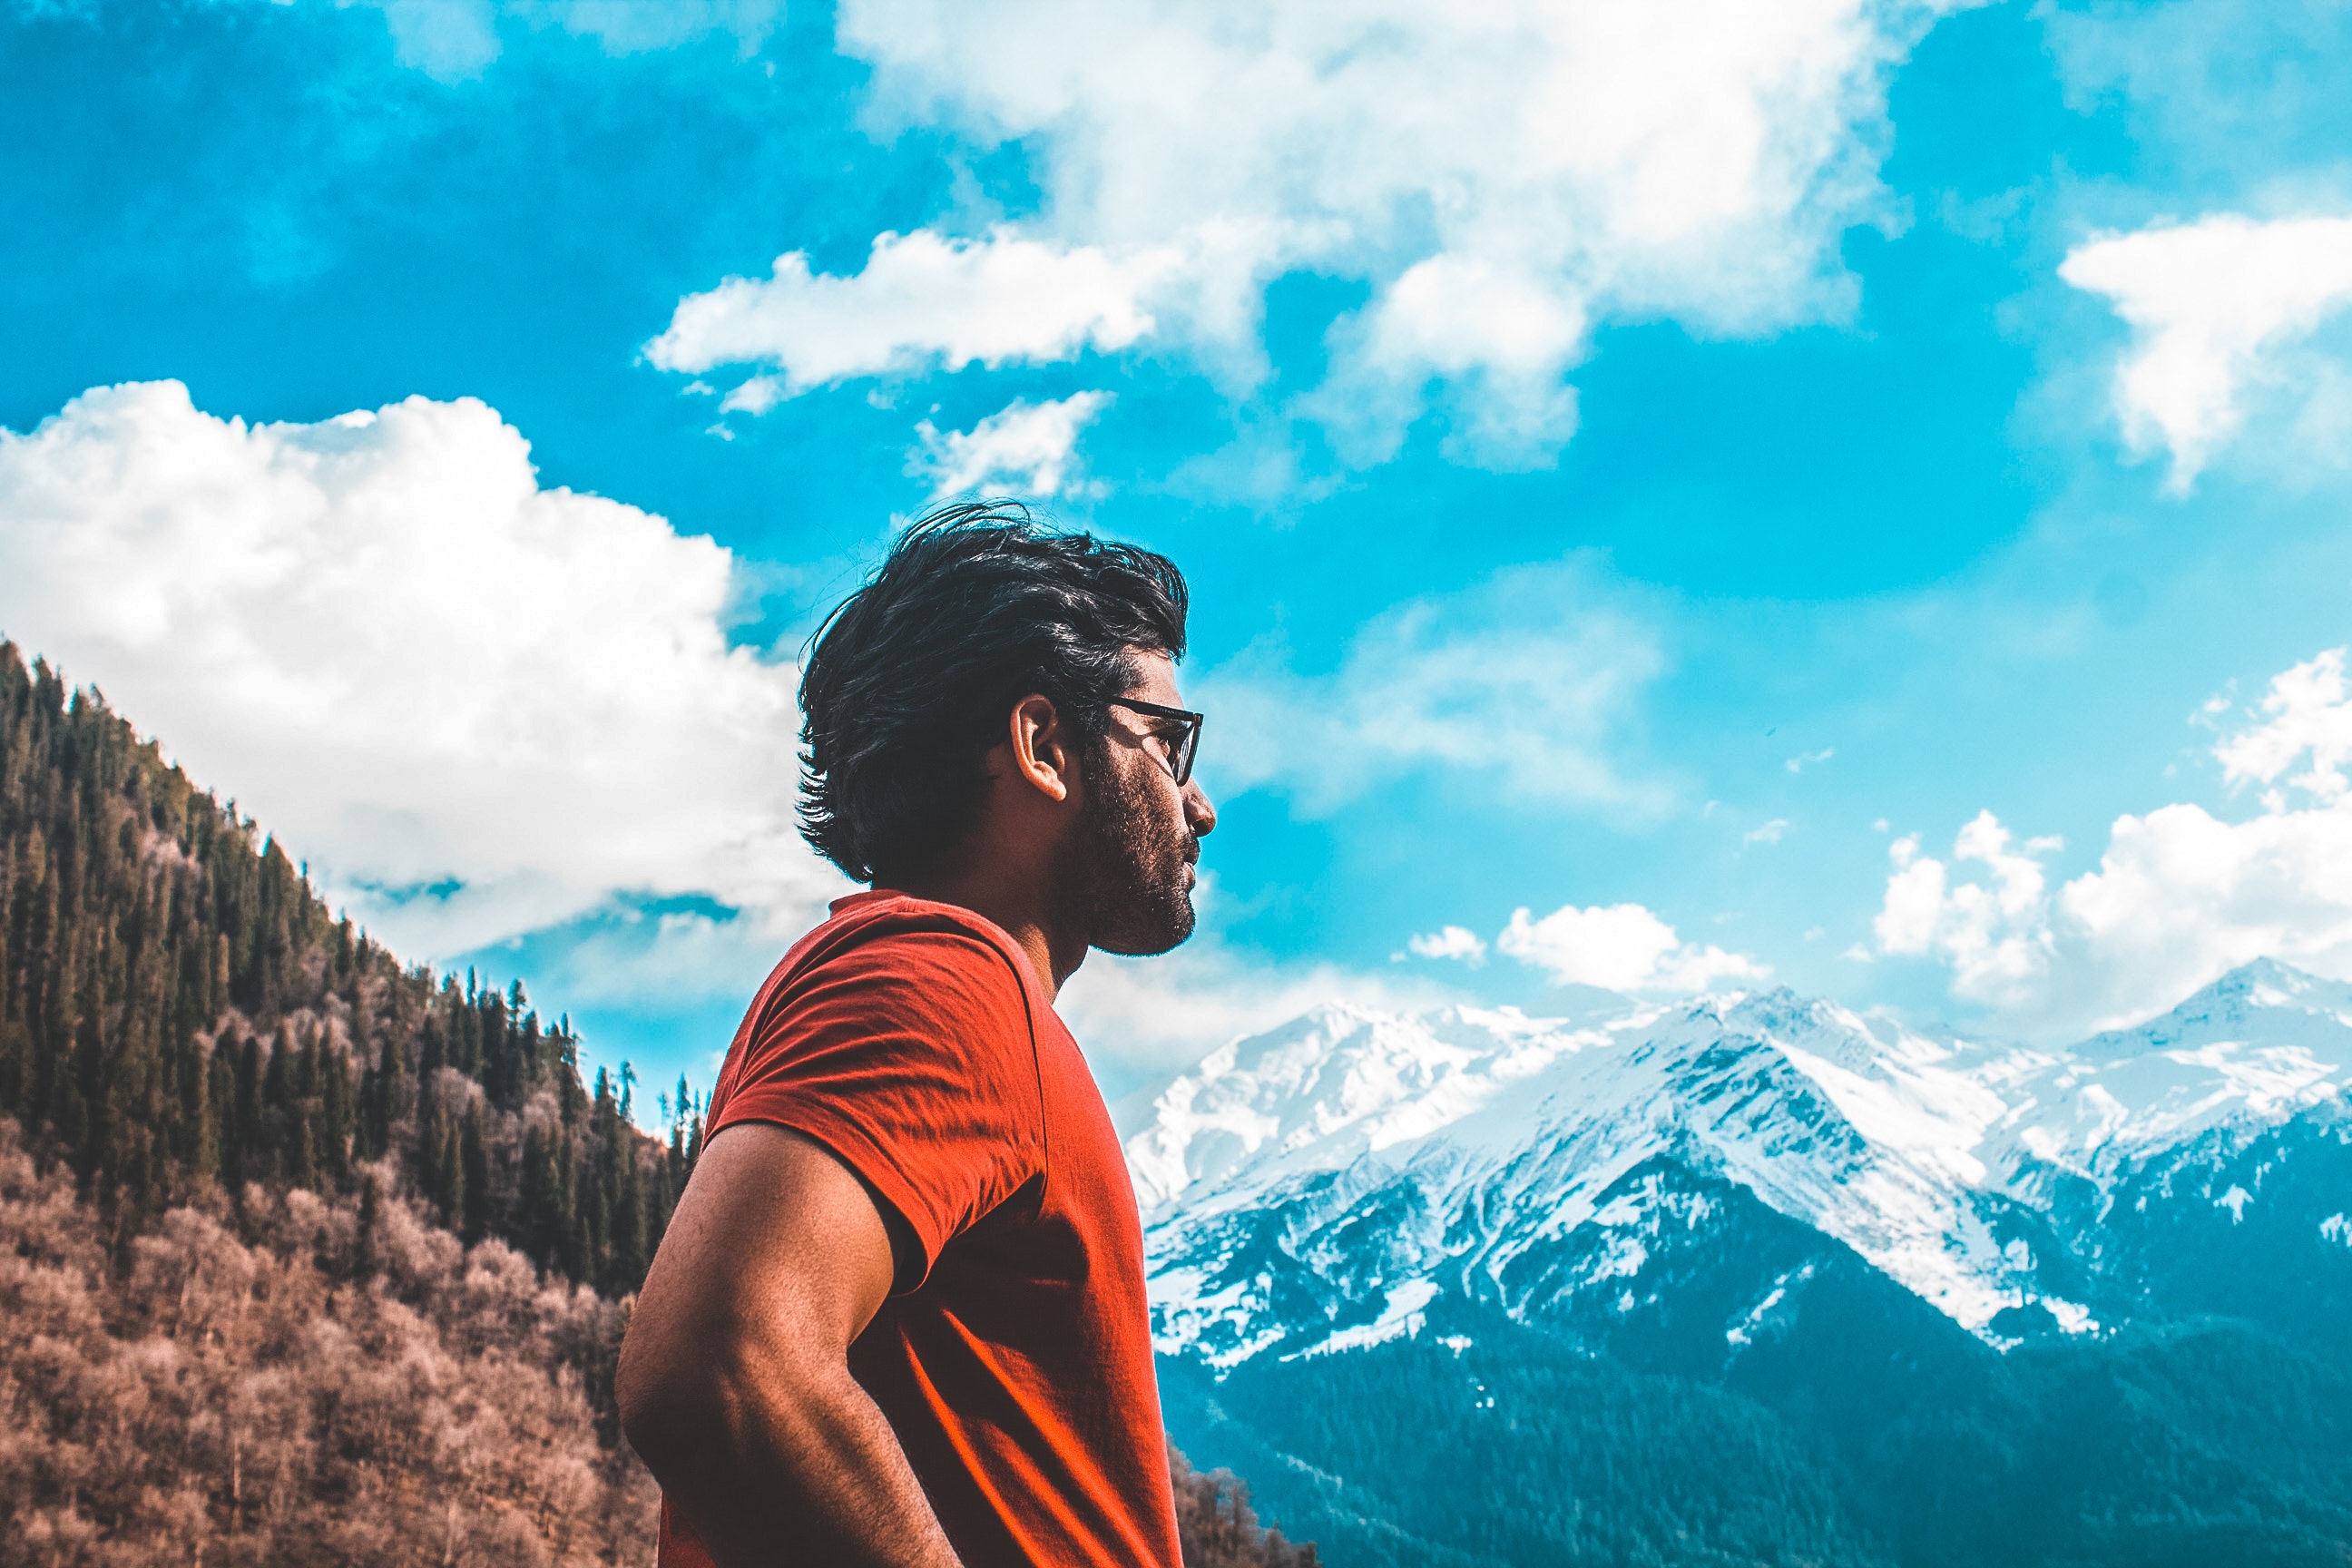
People in nature, sky, blue, mountainous landforms, cloud, mountain, cool, mountain range, human, photography, happy, vacation, leisure, adventure, ridge, rock, alps, national park, travel, sunlight, hill, summit, stock photography, hill station, meteorological phenomenon, tourism, cumulus, horizon, forest, world, black hair